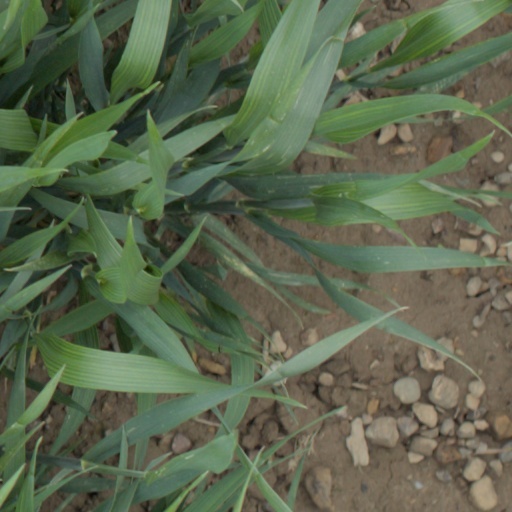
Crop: wheat